Adelaide Ward Peckham

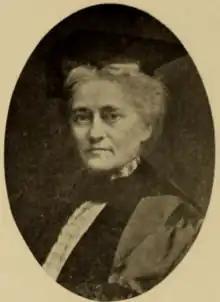
Peckham in the 1911 yearbook of Woman's Medical College of Pennsylvania

Adelaide Ward Peckham (March 31, 1848 – May 13, 1944) was an American physician, bacteriologist, and college professor.